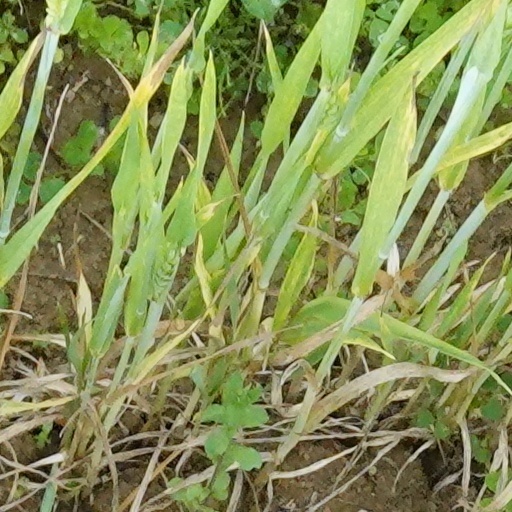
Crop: wheat